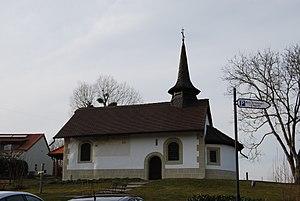
Corminboeuf est une localité et une commune suisse du canton de Fribourg, située dans le district de la Sarine.
Corminboeuf est une localité et une commune suisse du canton de Fribourg, située dans le district de la Sarine.